Pictor

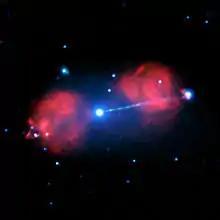
Composite image in X-rays by Chandra X-ray Observatory (blue) and radiowaves by Australia Telescope Compact Array (red) showing two lobes and a jet of plasma emanating from Pictor A

NGC 1705 is an irregular dwarf galaxy 17 million light-years from Earth. It is one of the most active star forming galaxies in the nearby universe, despite the fact that its rate of star formation peaked around 30 million years ago. Pictor A, around 485 million light-years away, is a double-lobed radio galaxy and a powerful source of radio waves in the Southern Celestial Hemisphere. From a supermassive black hole at its centre, a relativistic jet shoots out to an X-ray hot spot 800,000 light years away. SPT-CL J0546-5345 is a massive galaxy cluster located around 7 billion light-years away with a mass equivalent to approximately 800 trillion suns.